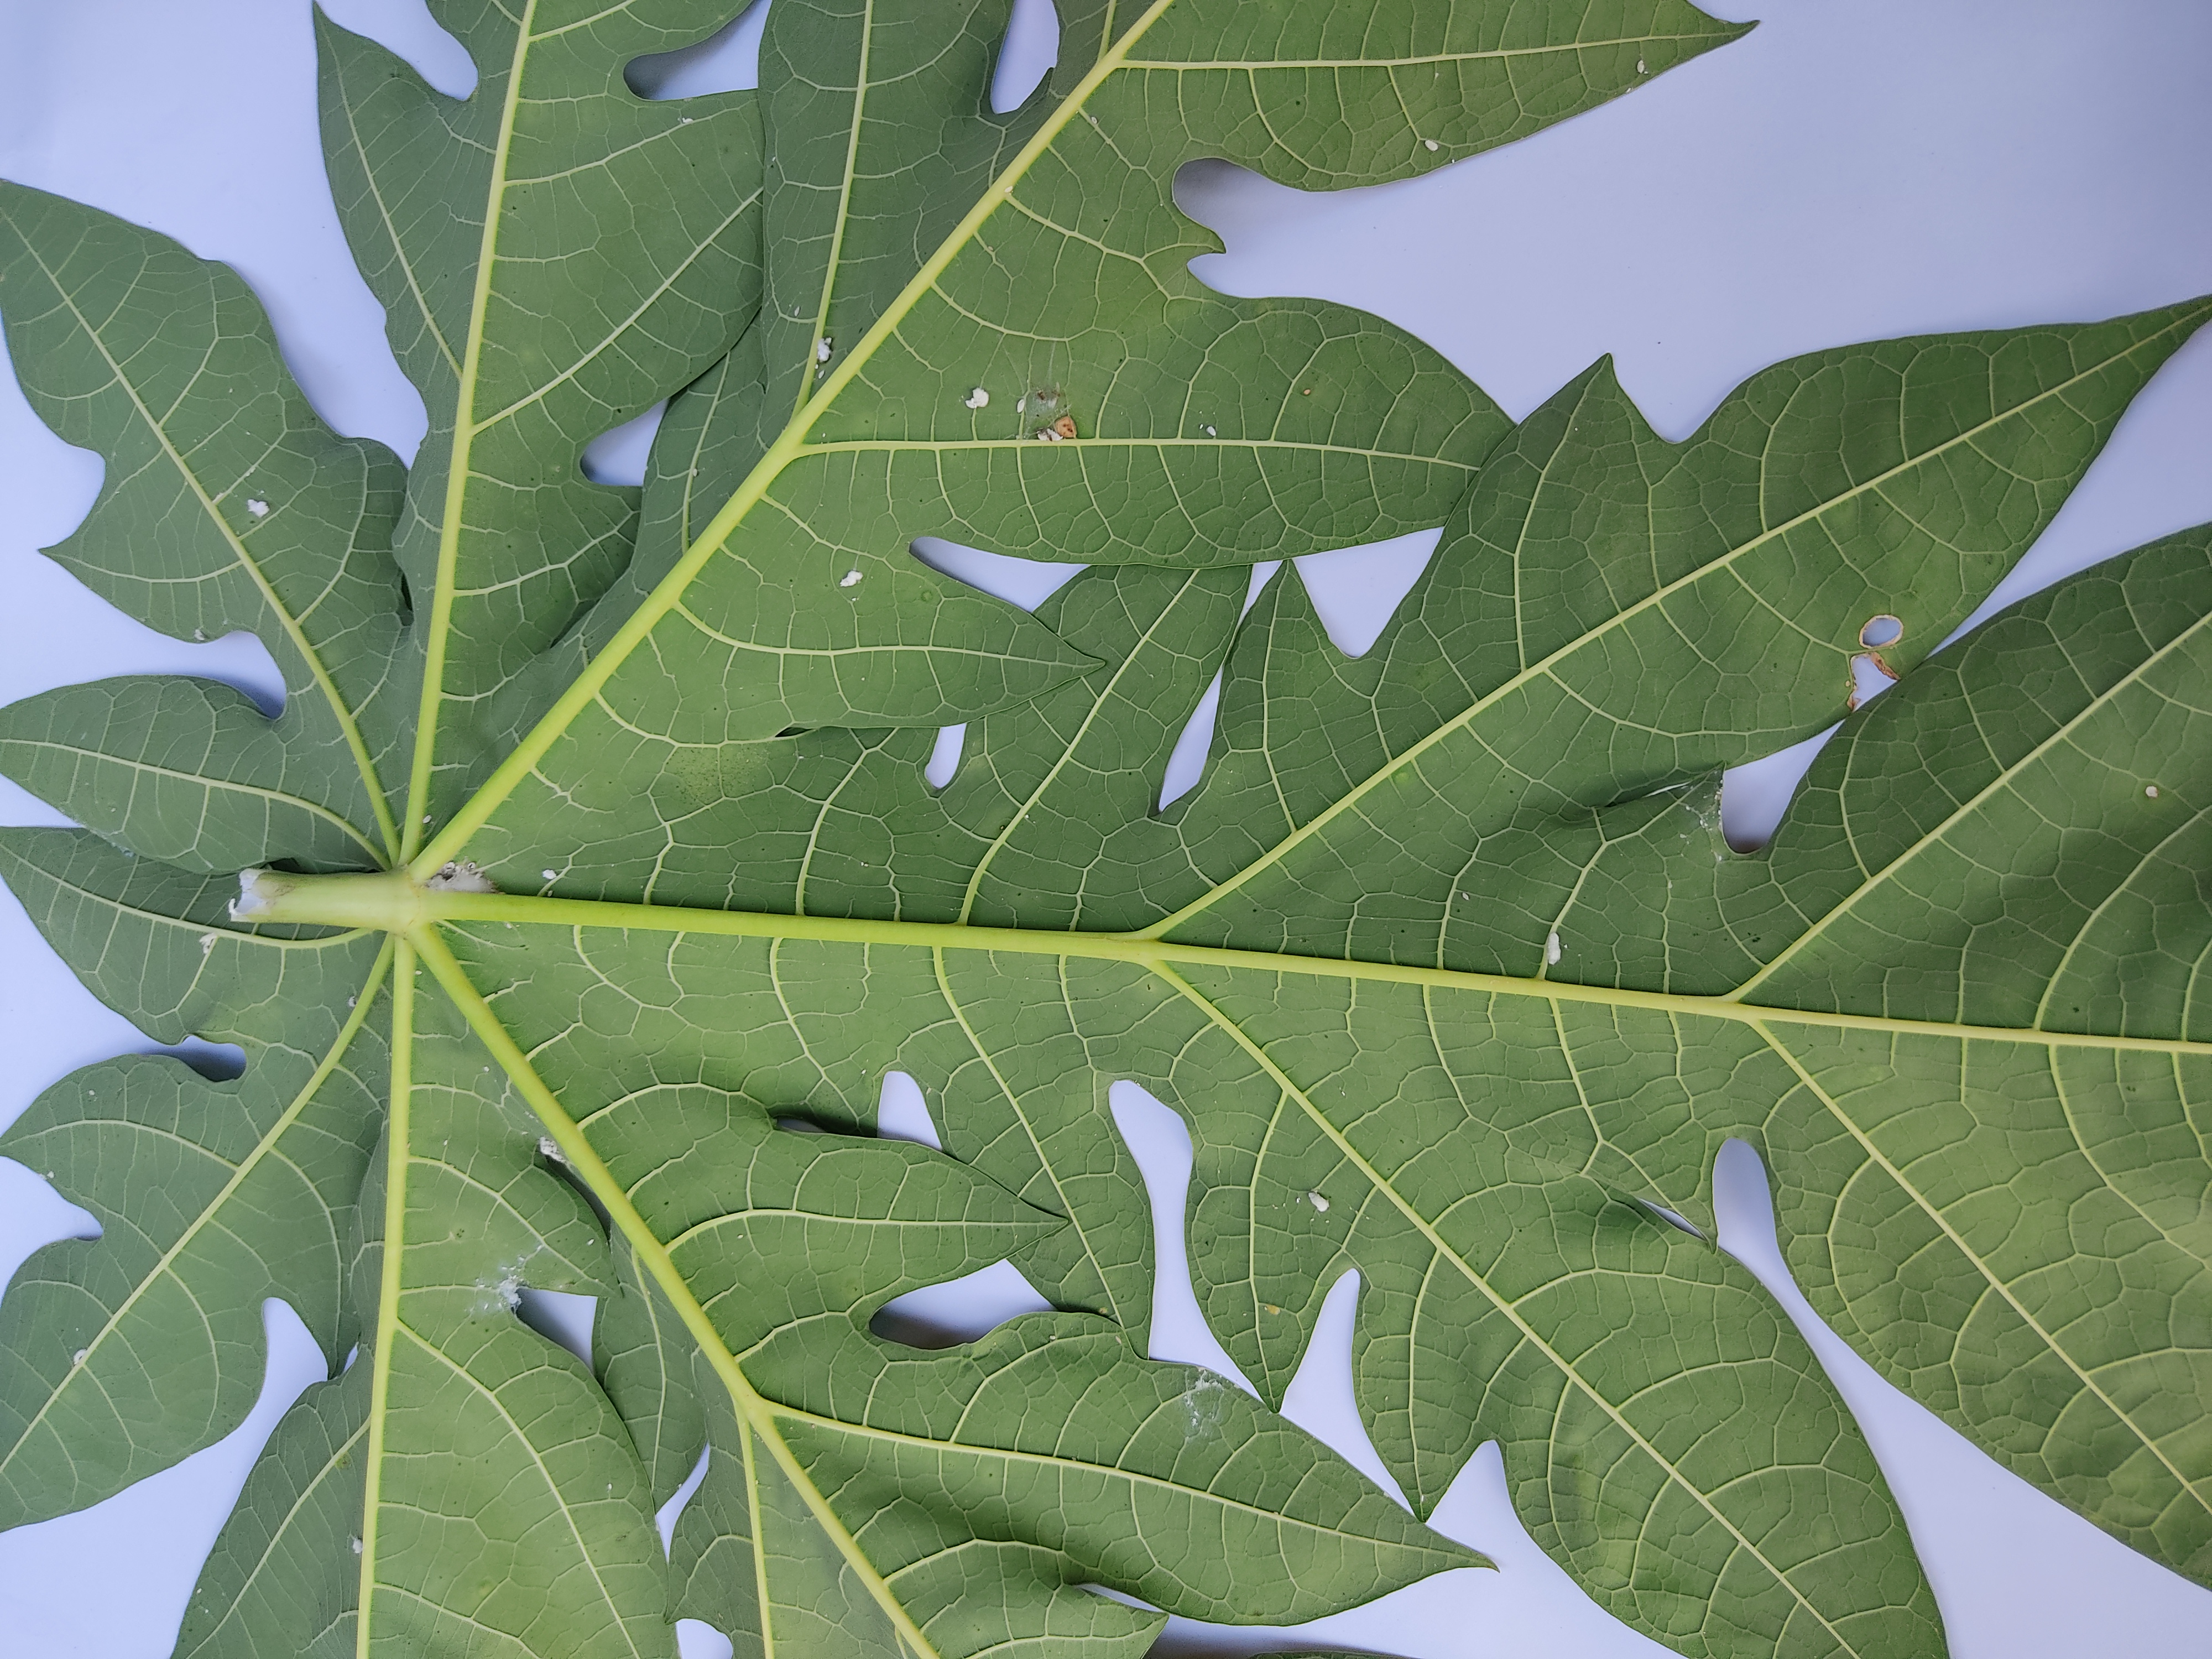
Label: Mealybug